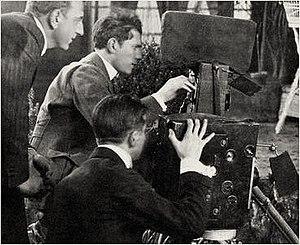
John van den Broek, né en 1895 à Rotterdam est un directeur de la photographie d'origine hollandaise, qui a travaillé avec Maurice Tourneur.
Lucien Andriot, né le 19 novembre 1892 à Paris 20ᵉ, mort le 19 mars 1979 à Riverside, est un directeur de la photographie français.
Maurice Félix Thomas dit Maurice Tourneur, né le 2 février 1876 dans le 17ᵉ arrondissement de Paris, ville où il est mort en son domicile le 4 août 1961 dans le 16ᵉ arrondissement, est un réalisateur français.